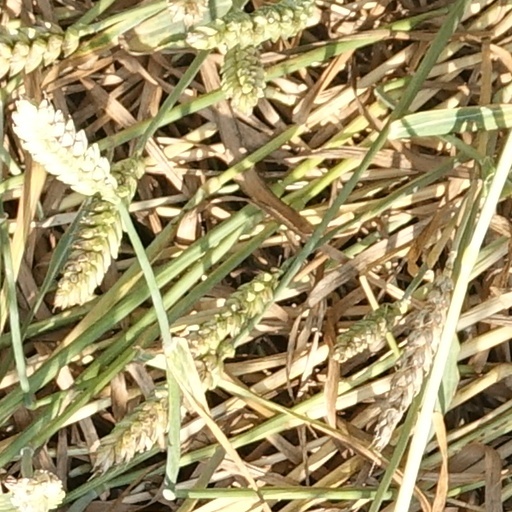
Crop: wheat